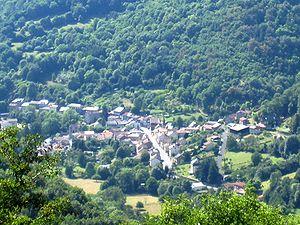
vue sur le village de ferières-saint-mary Cantal France
Ferrières-Saint-Mary est une commune française située dans le département du Cantal en région administrative Auvergne-Rhône-Alpes.